Malevolence (film)

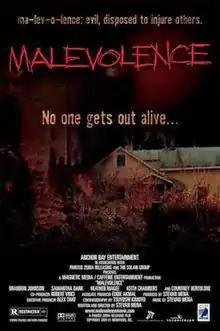

Malevolence is a 2004 independent American slasher film written, produced and directed by Stevan Mena, and starring Samantha Dark and R. Brandon Johnson. The plot follows a mother and her adolescent daughter who are held hostage by bank robbers at an abandoned house; the robbers' plans are disrupted when they are all confronted by a serial killer who resides on a nearby property.